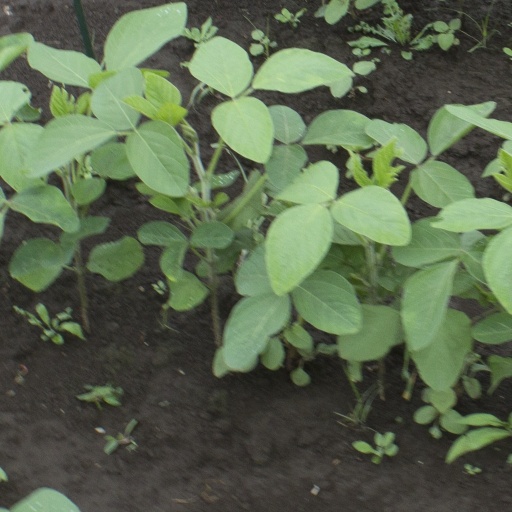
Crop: soybean